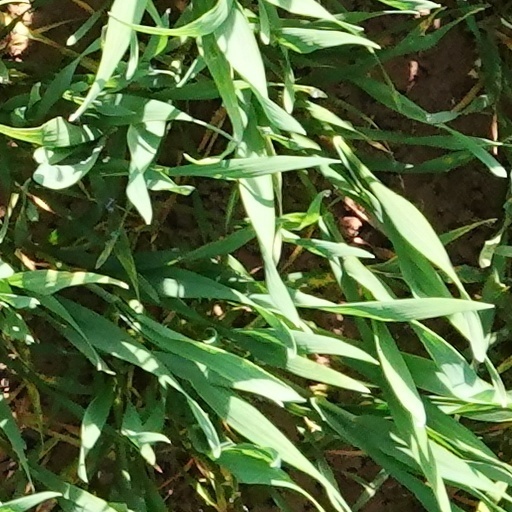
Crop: wheat